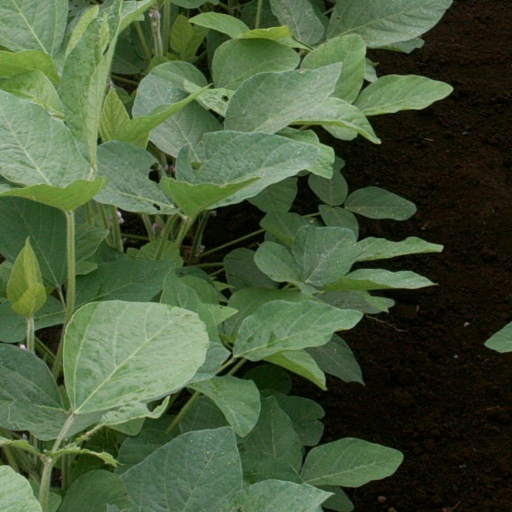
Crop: soybean